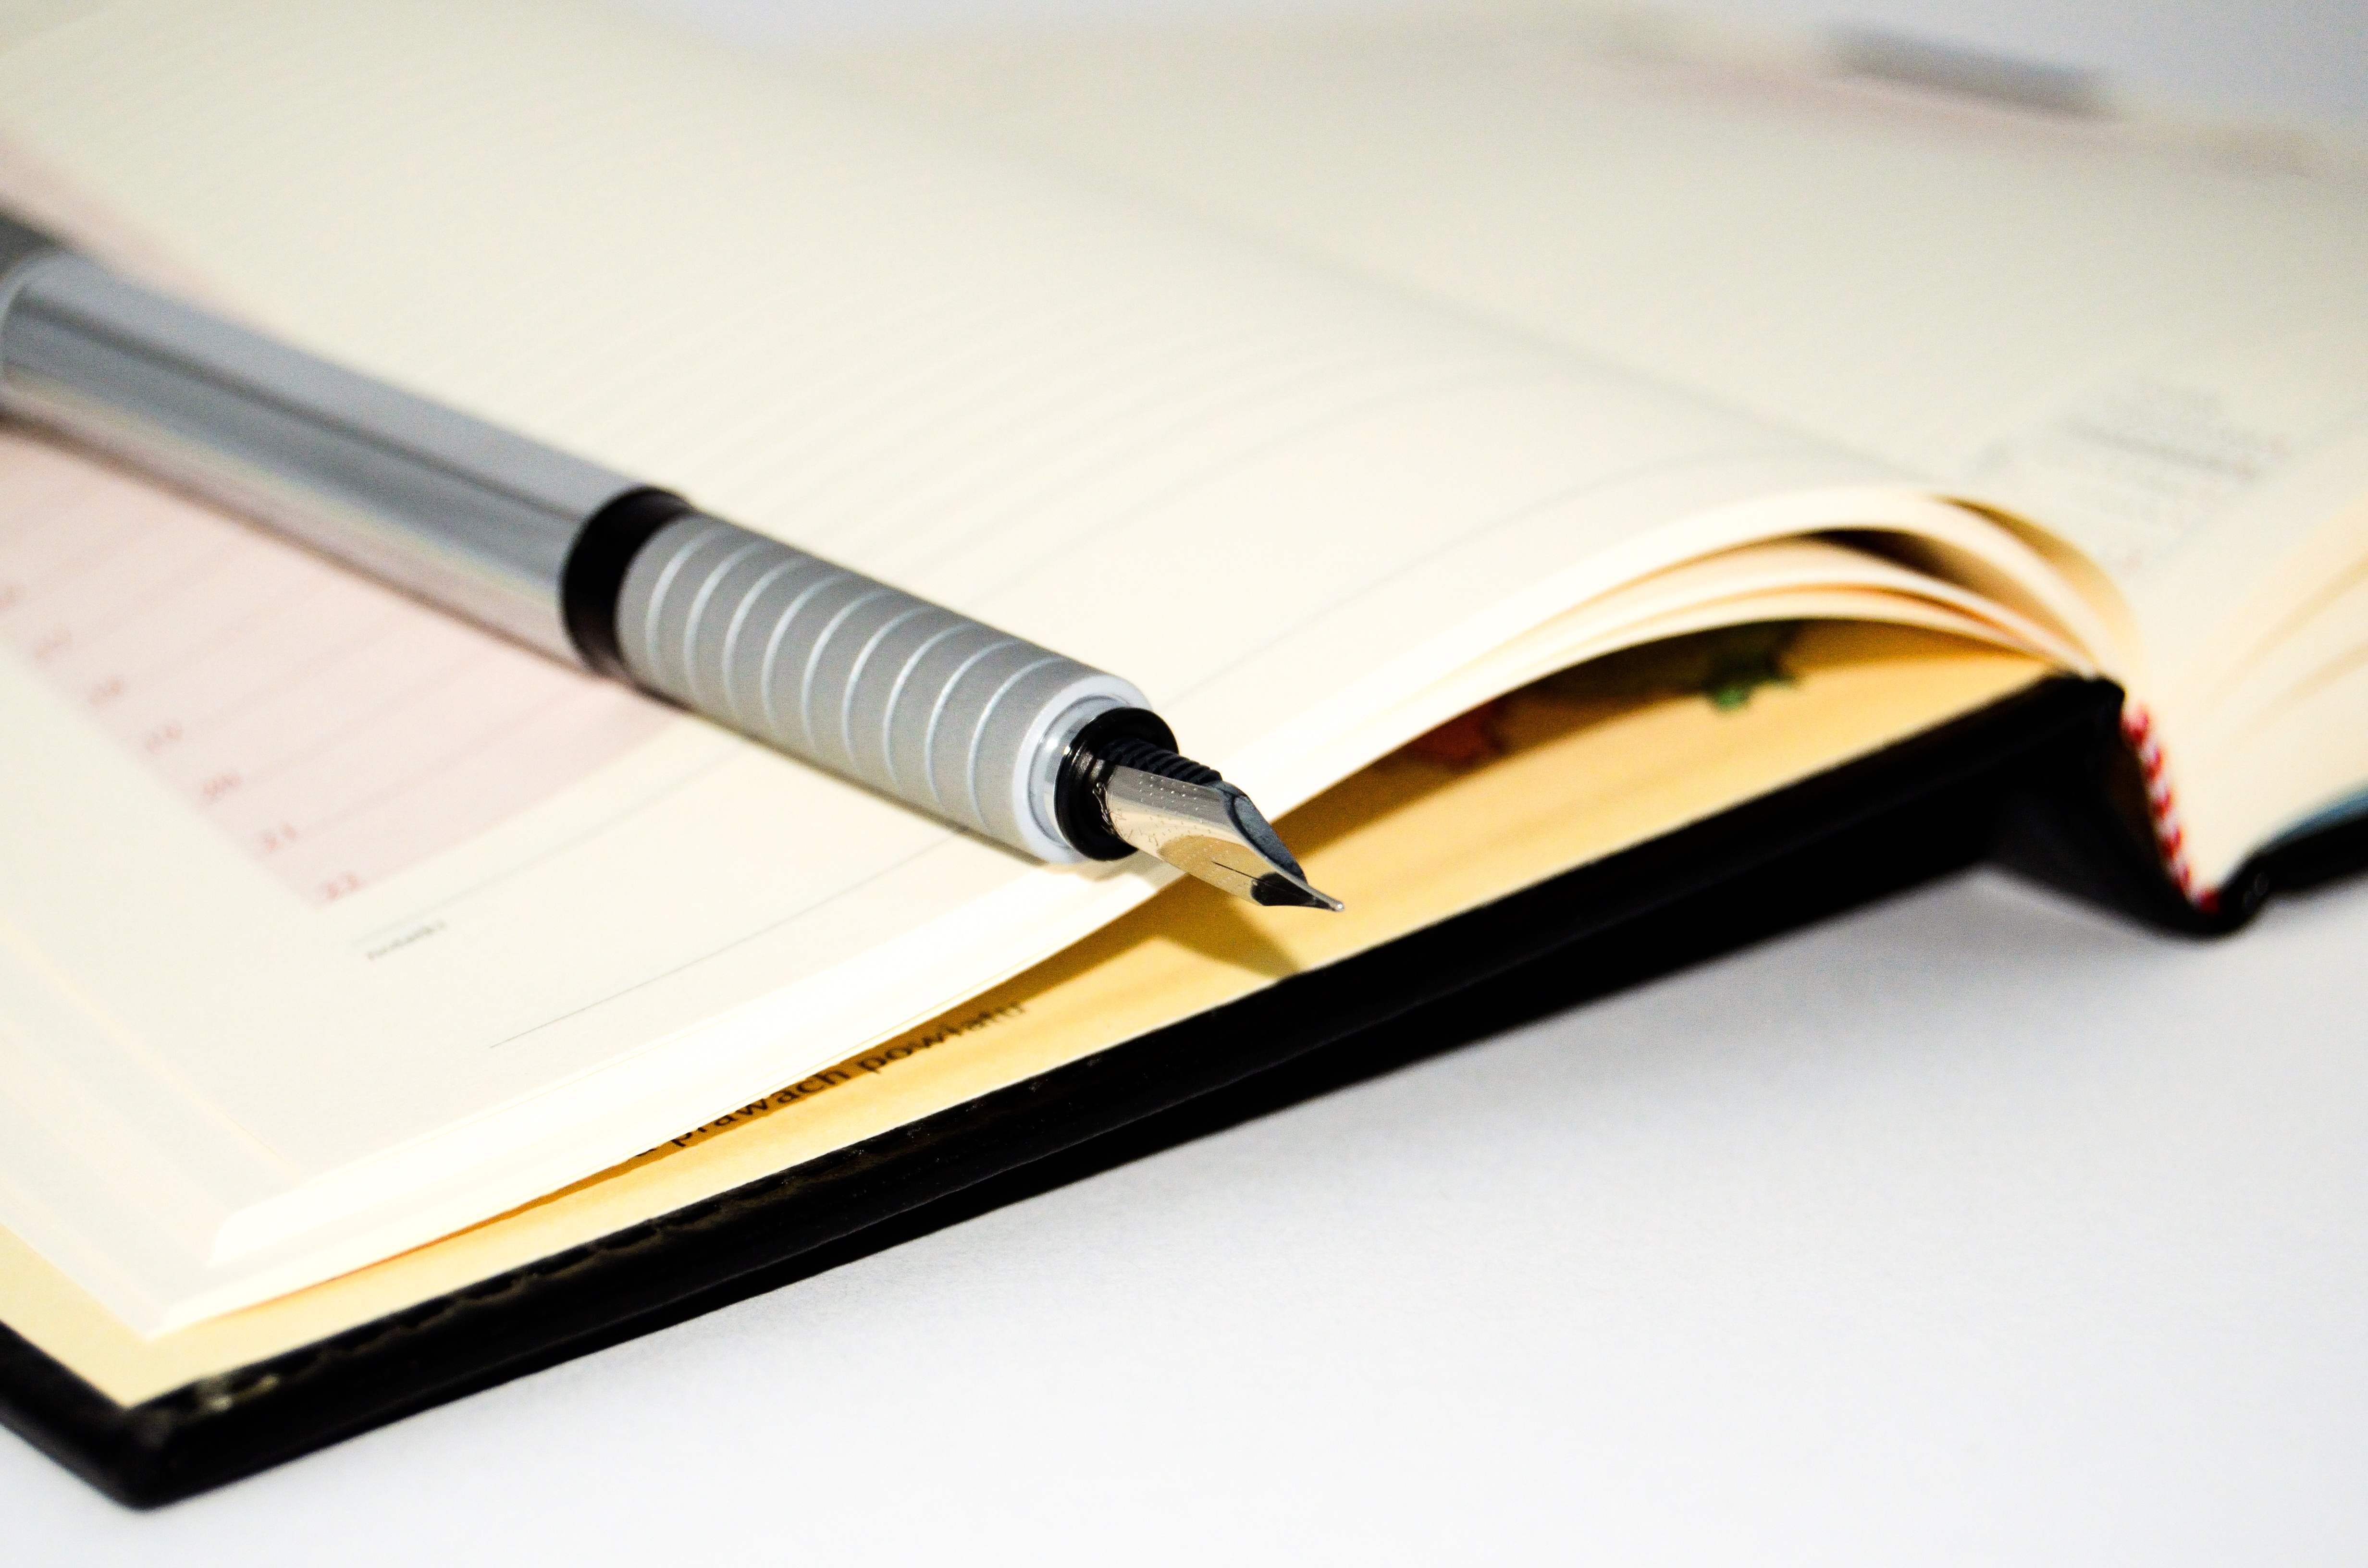
notebook, writing, time, pen, office, brand, product, calendar, document, notes, to write, schedule, time management, fountain pens